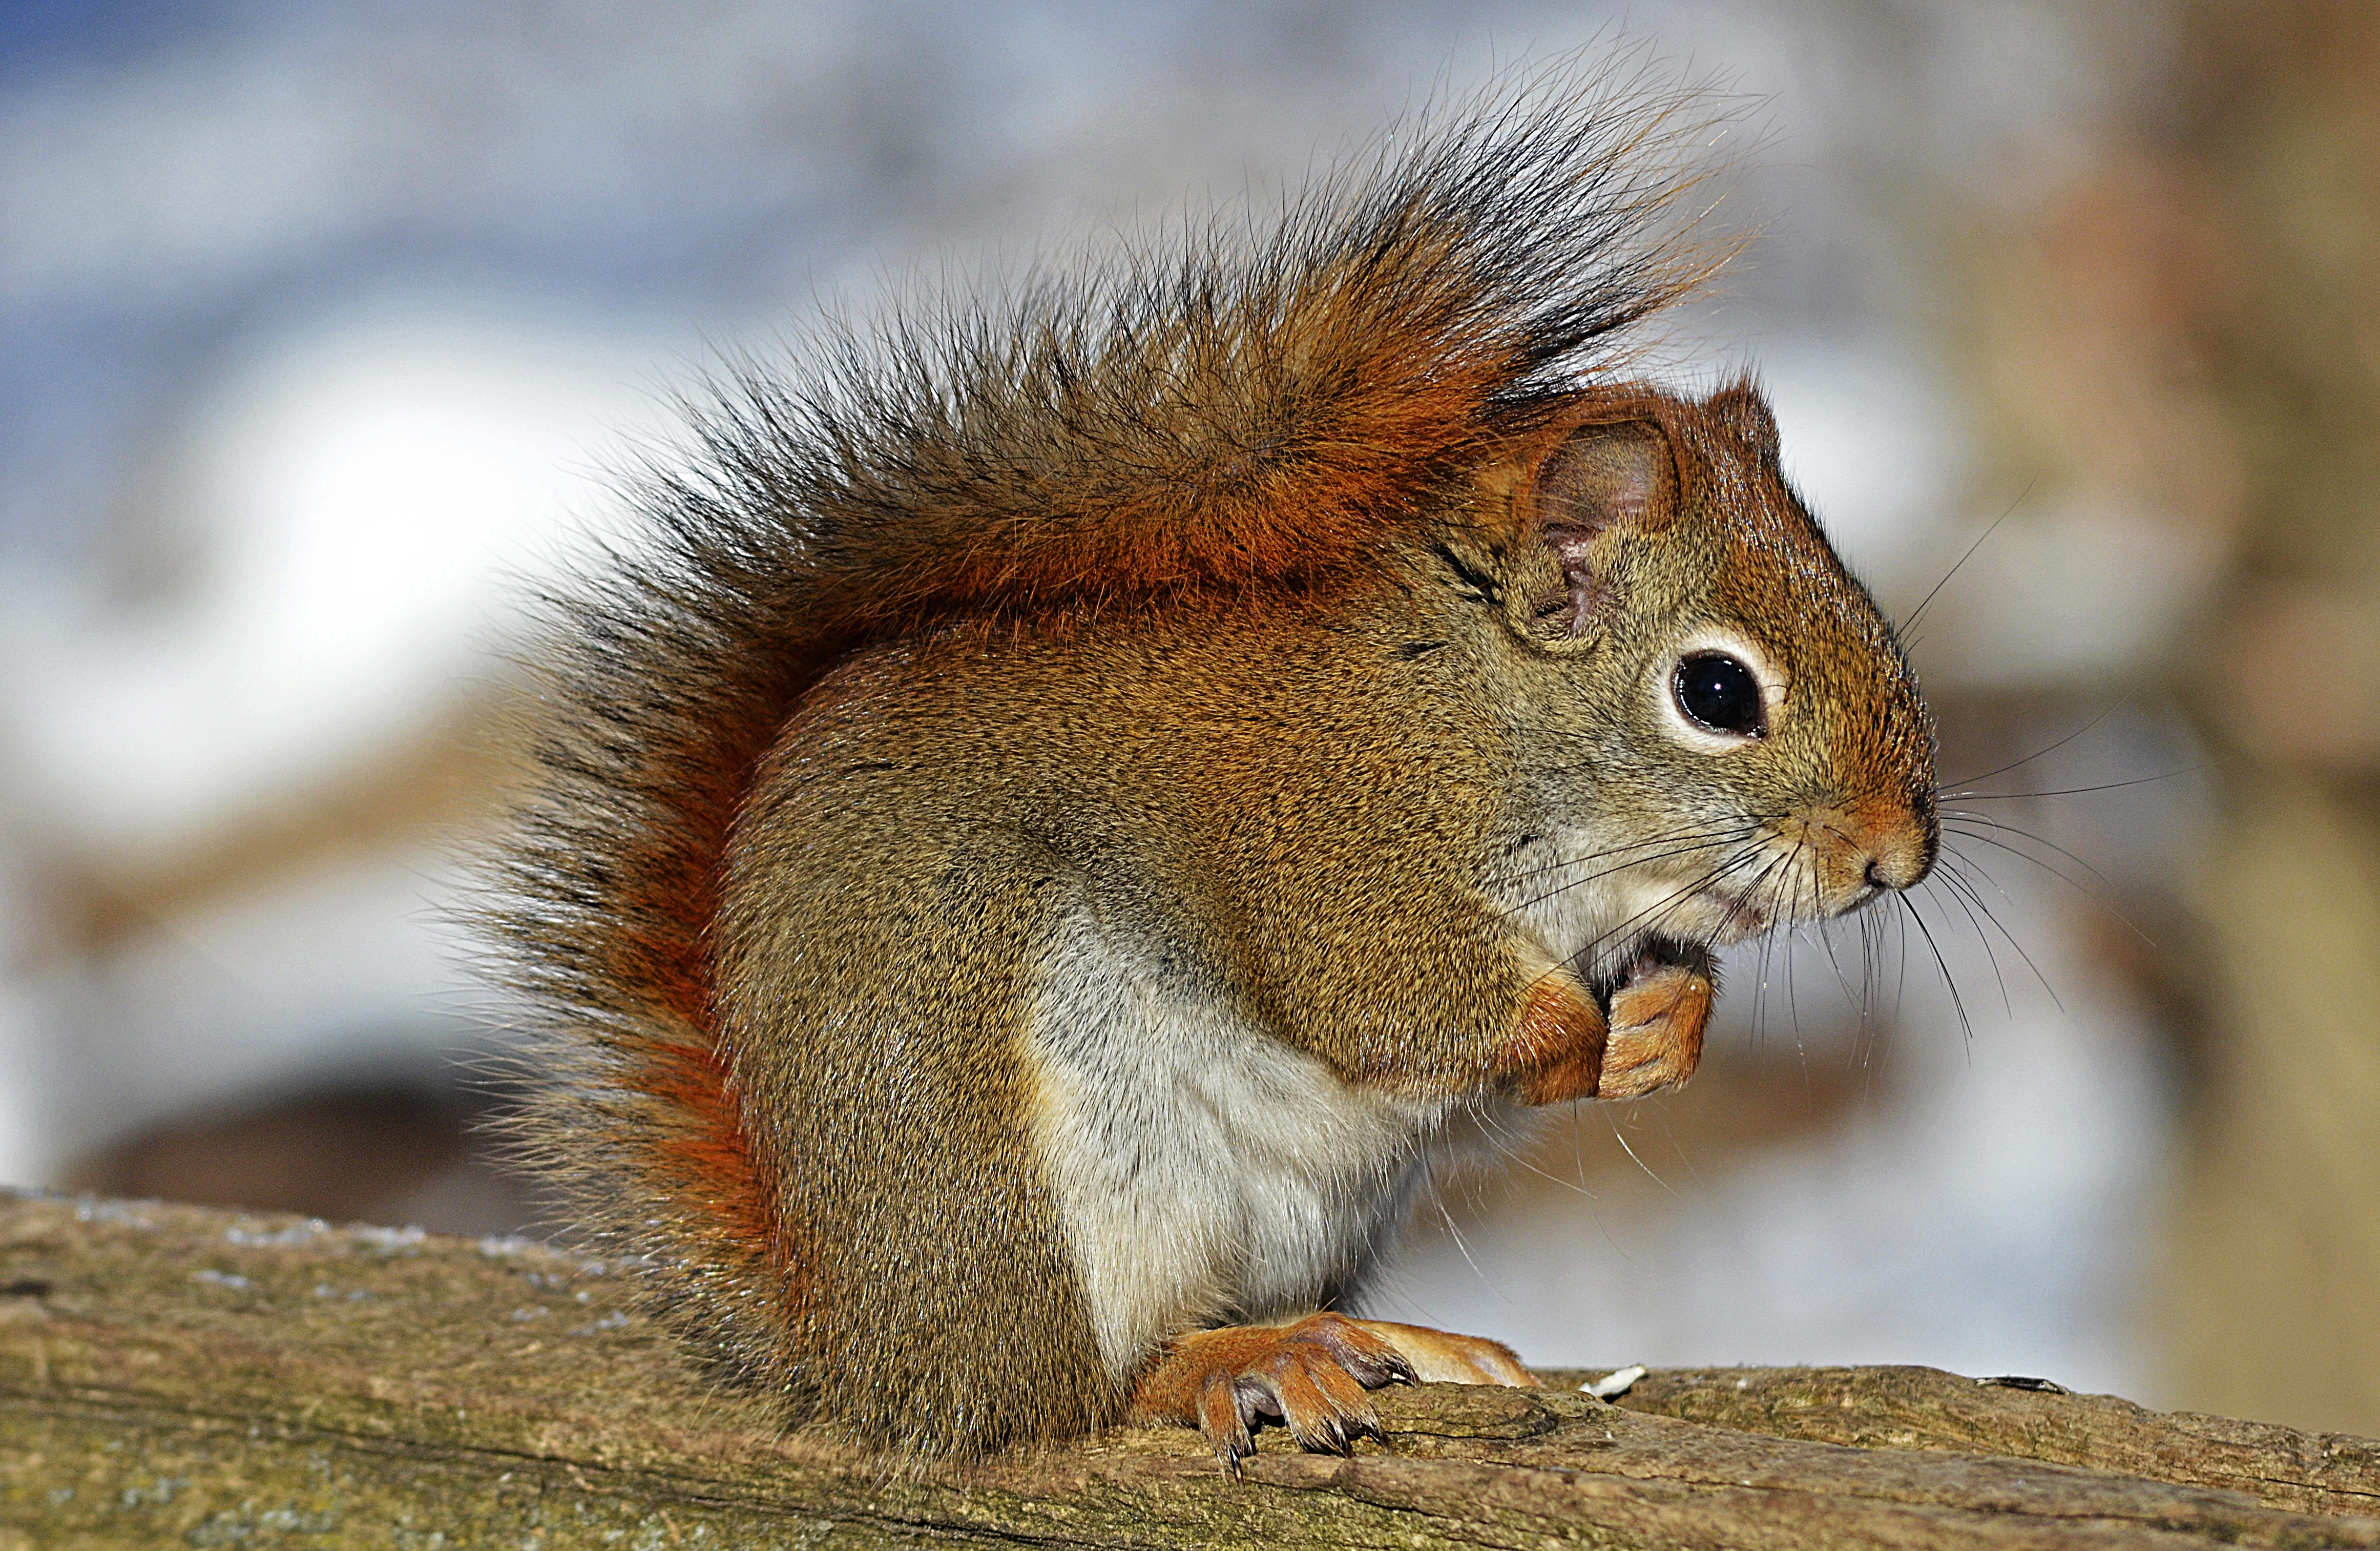
nature, outdoor, animal, cute, wildlife, wild, environment, mammal, squirrel, rodent, fauna, close up, whiskers, furry, vertebrate, chipmunk, red squirrel, fox squirrel